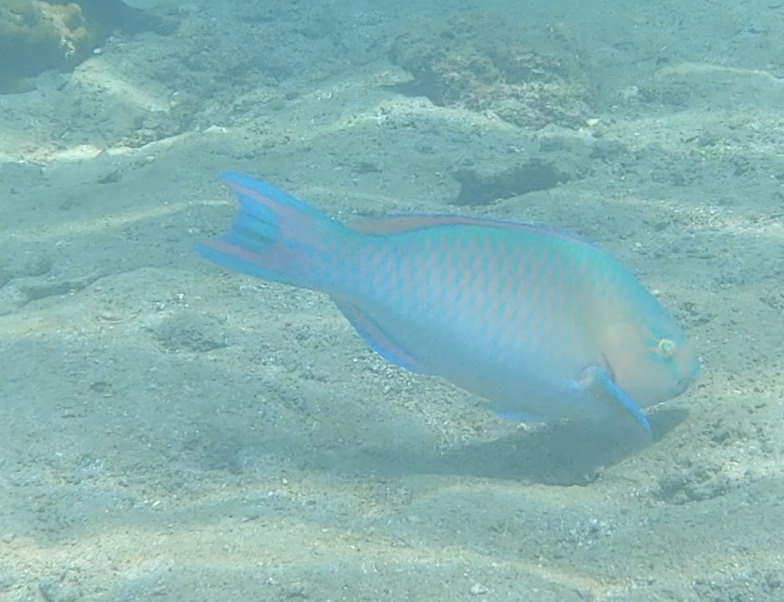
Scarus ghobban (Blue-barred Parrotfish)